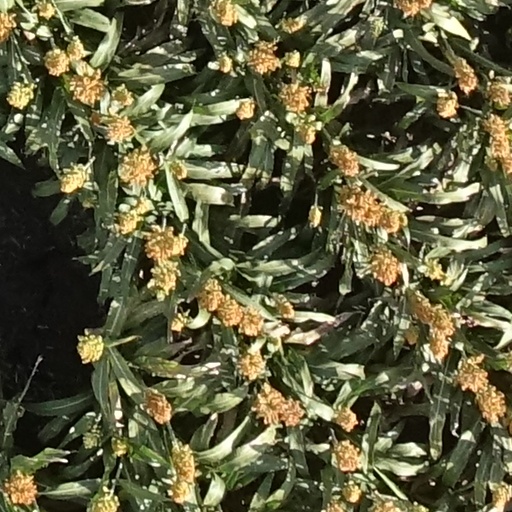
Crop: sorghum